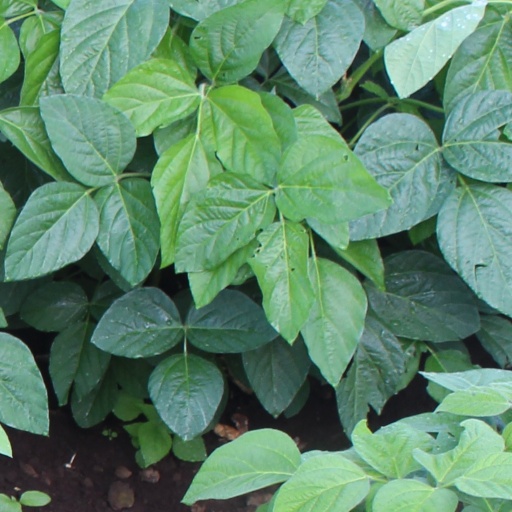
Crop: soybean